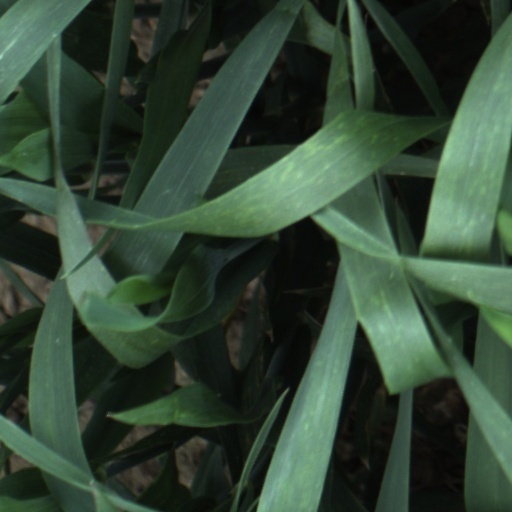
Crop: wheat